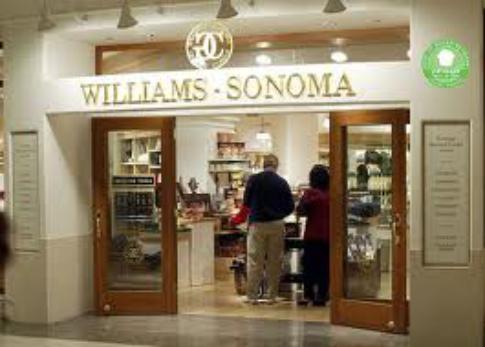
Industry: Clothes